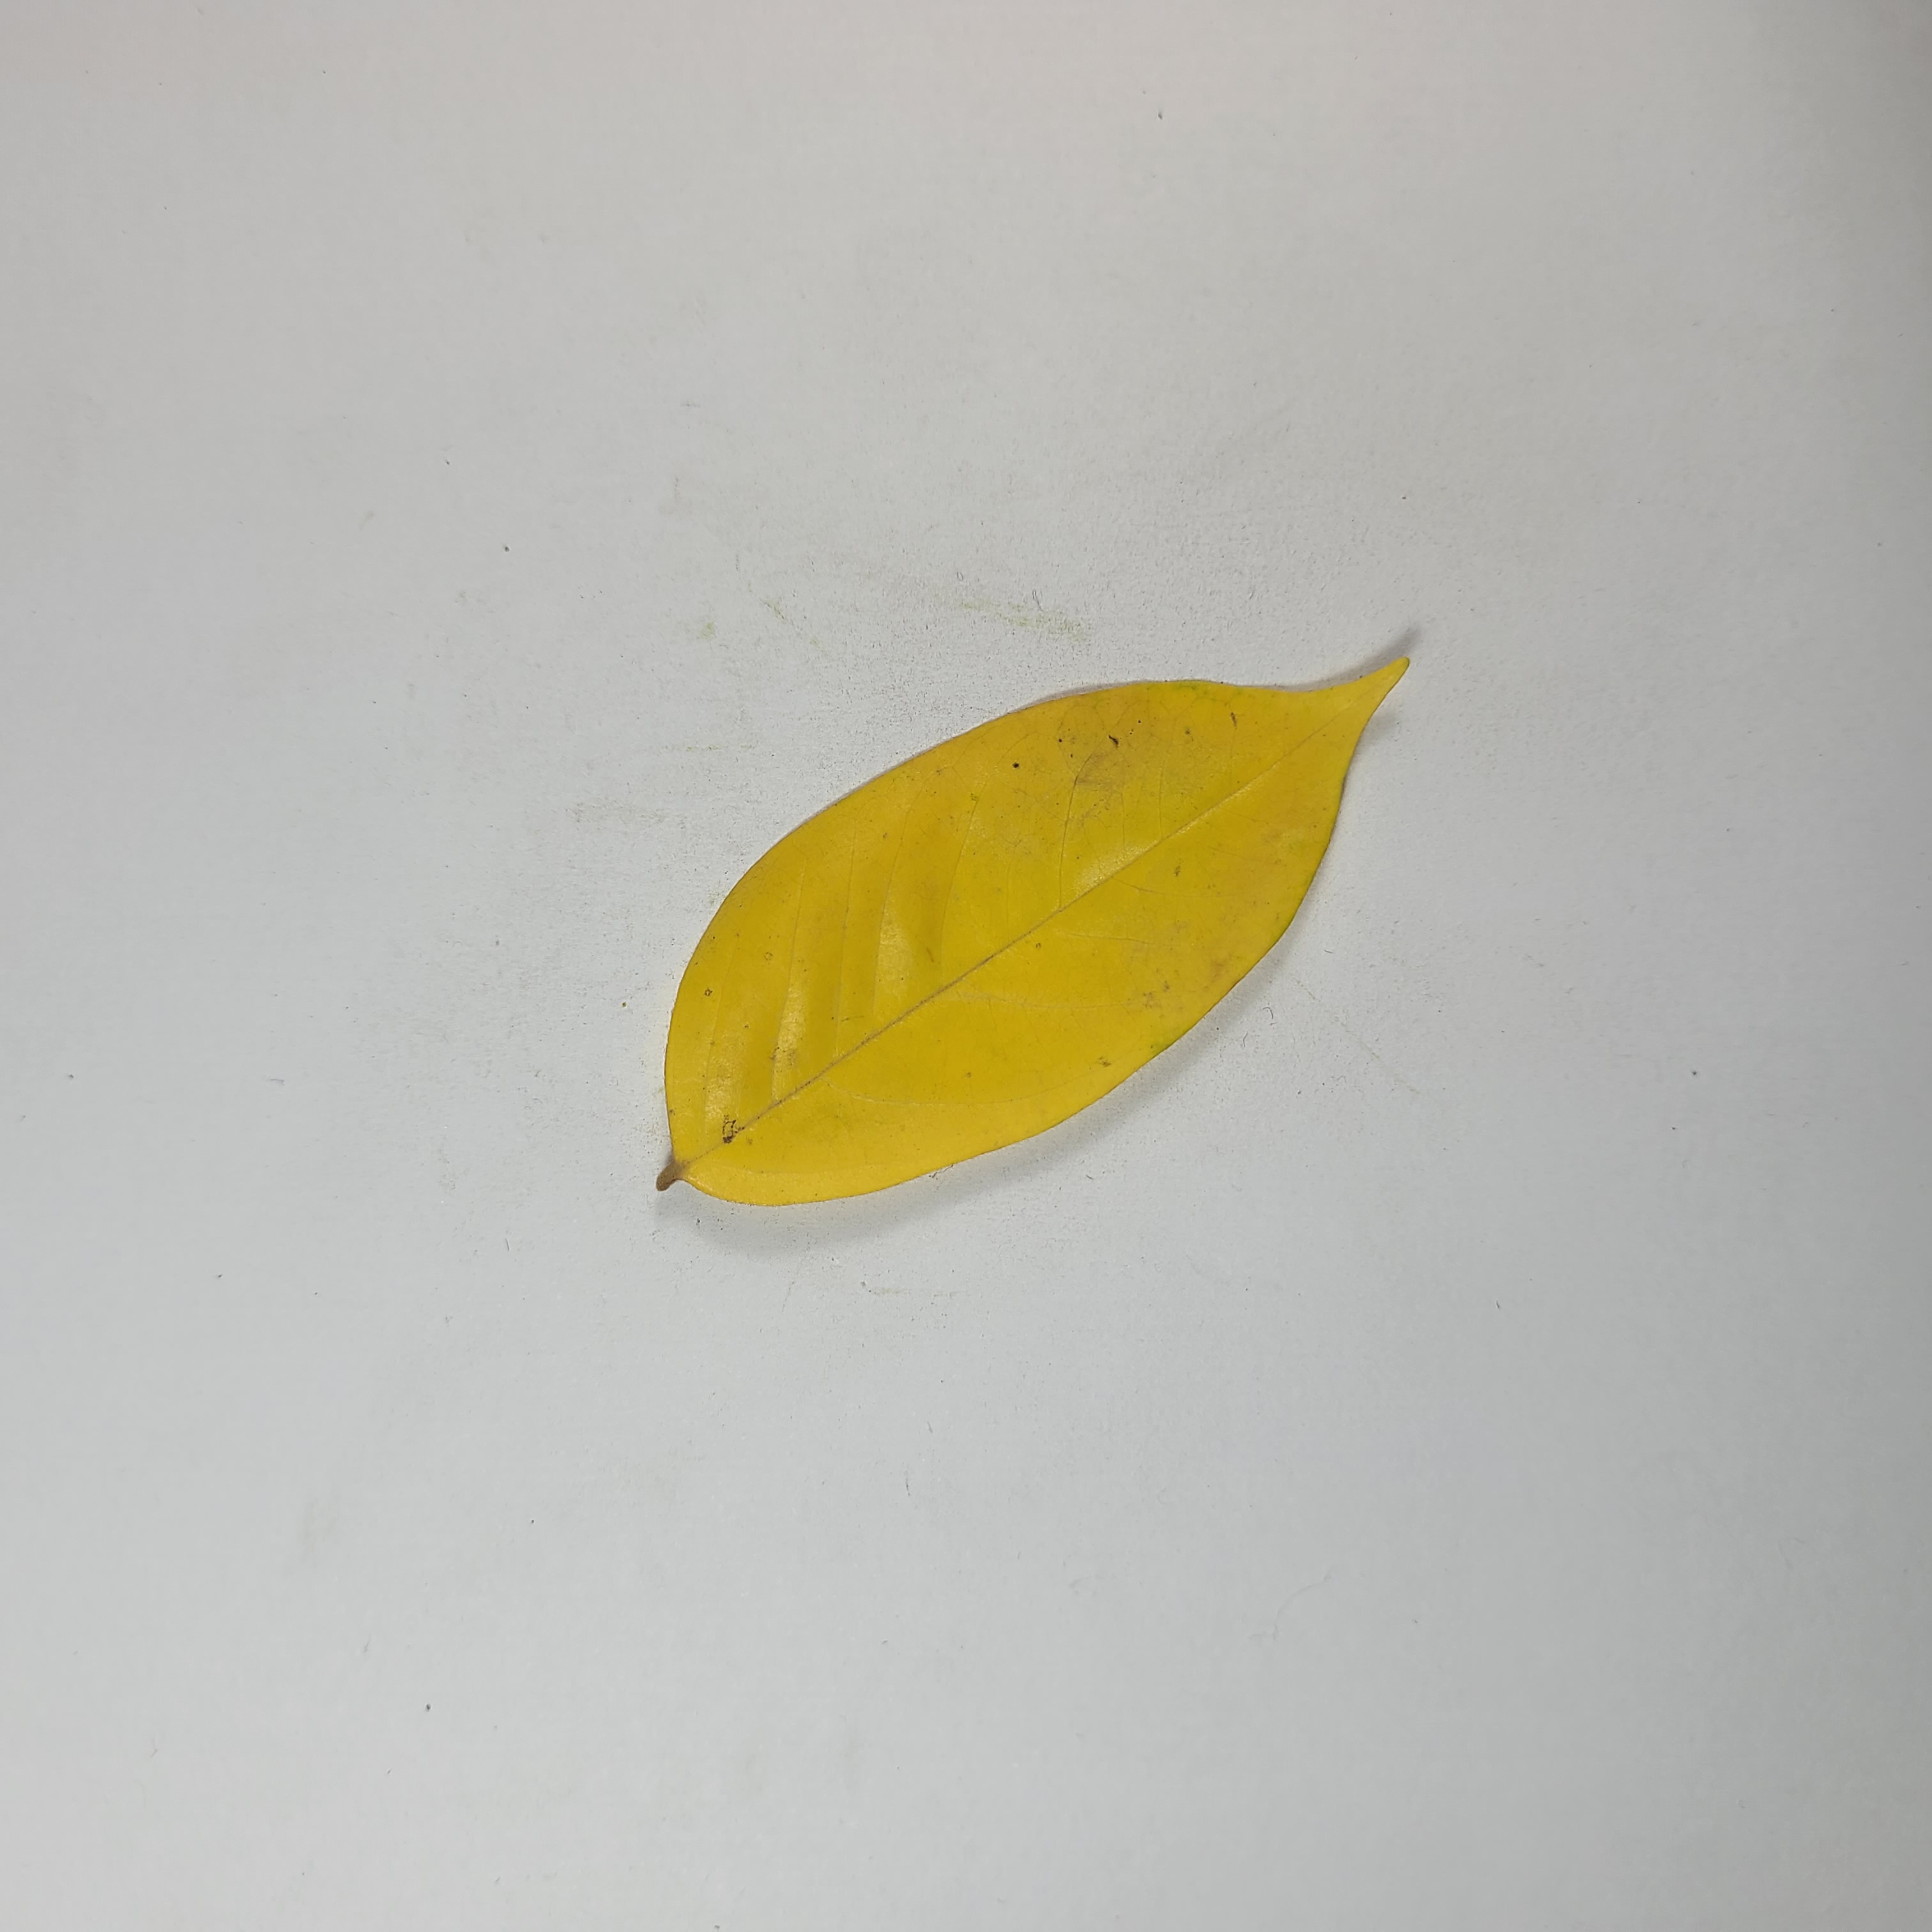
Label: Yellow Leaves